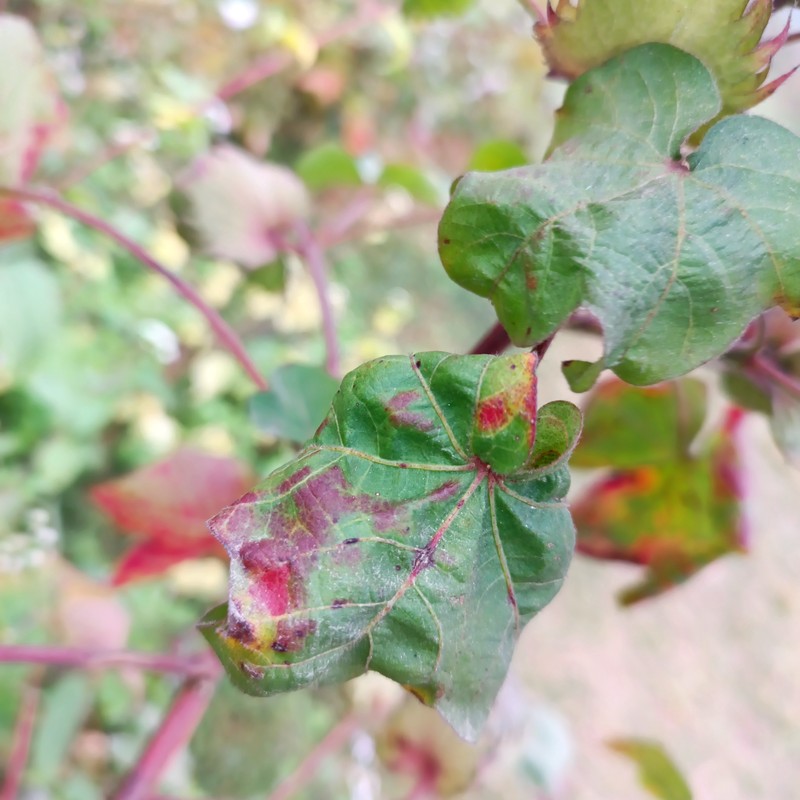
Label: Leaf Redding